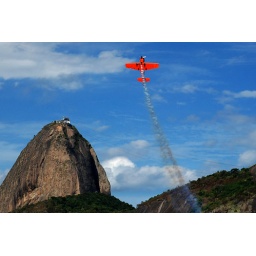
red bull air race in Rio